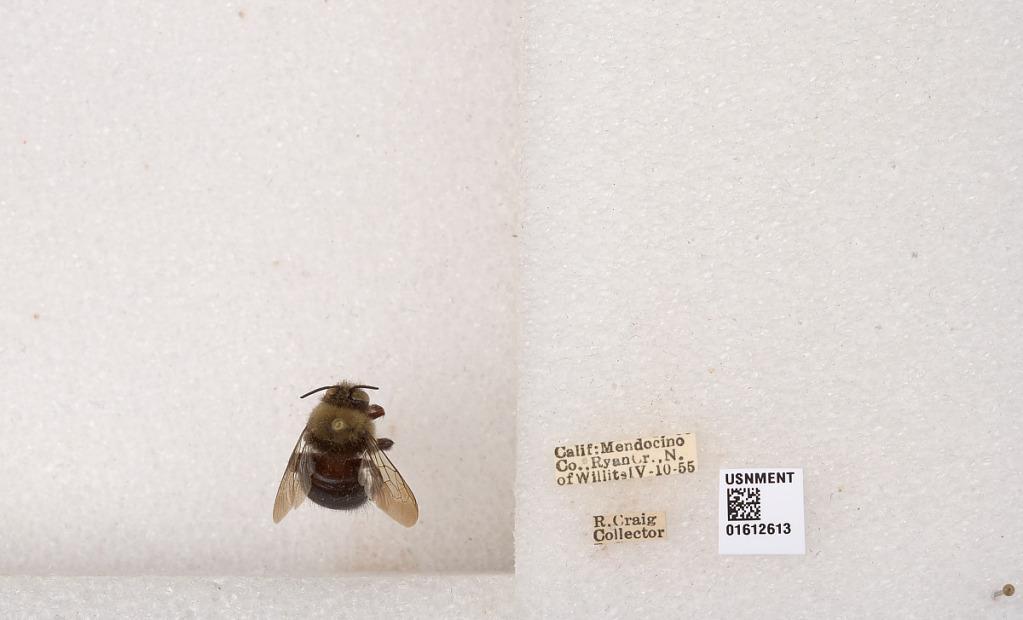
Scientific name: Xylocopa (Notoxylocopa) tabaniformis orpifex Smith
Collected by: R. Craig
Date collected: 1955-4-10
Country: United States
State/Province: California
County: Mendocino
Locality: Ryan Creek, North of Willits
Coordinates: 39.4773, -123.381